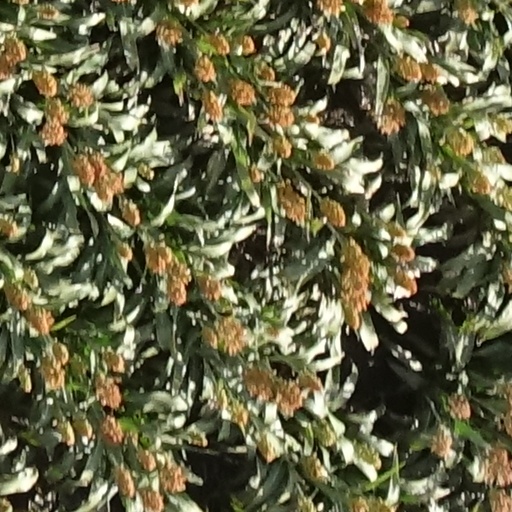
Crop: sorghum